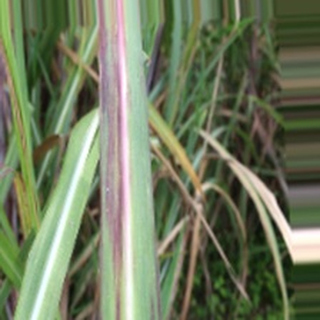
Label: sugarcane_bacterial_blight